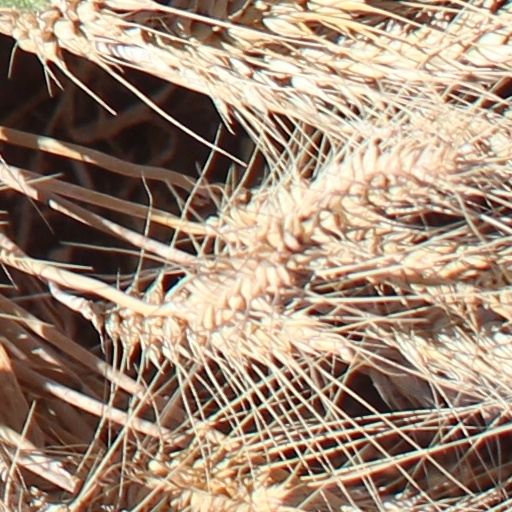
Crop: wheat